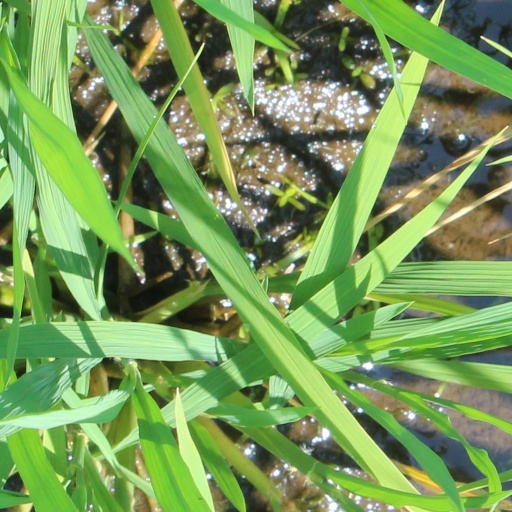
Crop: rice